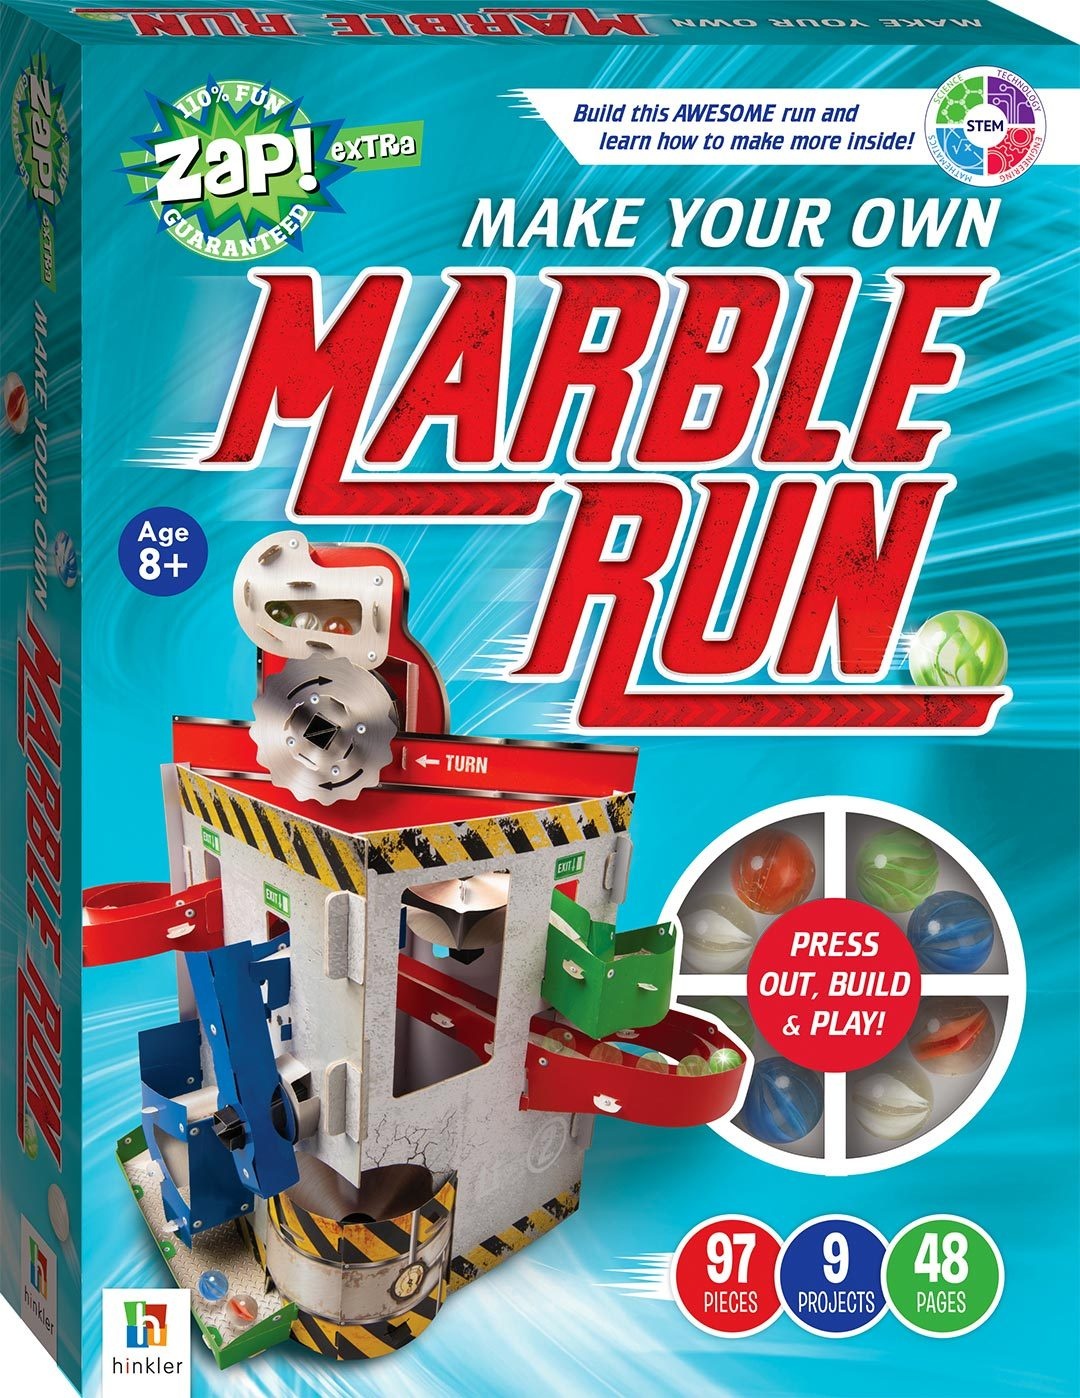
Zap! Extra Make Your Own Marble Run
Zap! Extra Make Your Own Marble Run Build an awesome marble run and learn how to make other DIY creations with Zap! Extra Make Your Own Marble Run. With detailed guidance and all the components you need to construct one epic marble run, PLUS step-by-step instructions for creating eight DIY projects of your own, this kit has hours of entertainment for curious minds. Put your inventiveness and imagination to work and learn about engineering along the way! • 19 card sheets with 89 press-out pieces • 8 marbles • 48-page book Recommended for ages 8+ Product Dimensions: 190 x 260 x 35mm
Brand: ZAP!
Category: Toys & Games > Toys > Building Toys > Marble Track Sets